Which point is corresponding to the reference point?
Reference image:
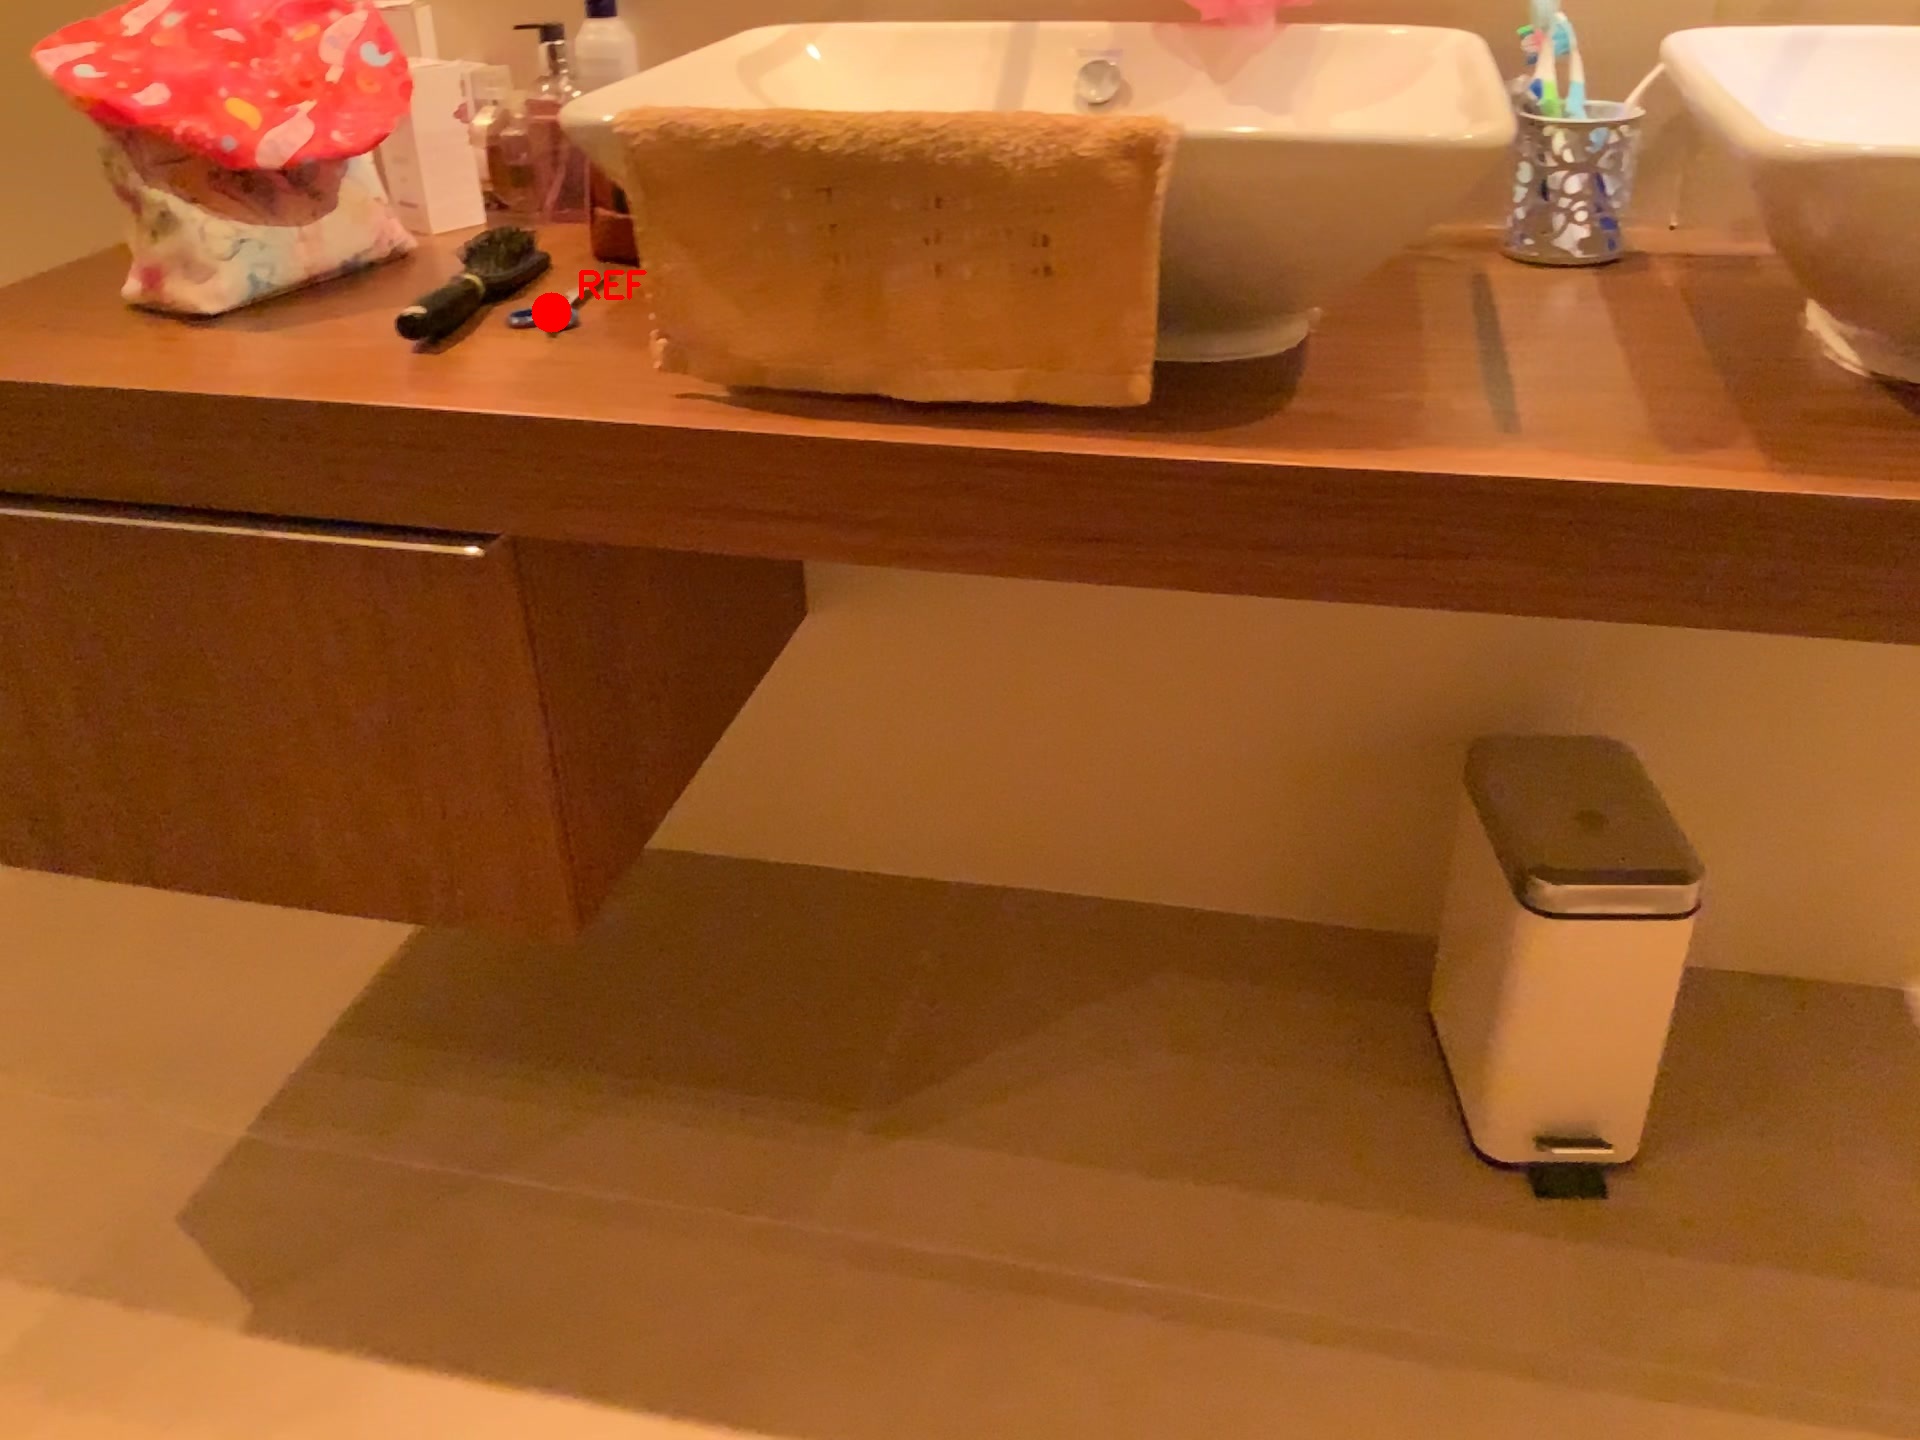
Option image:
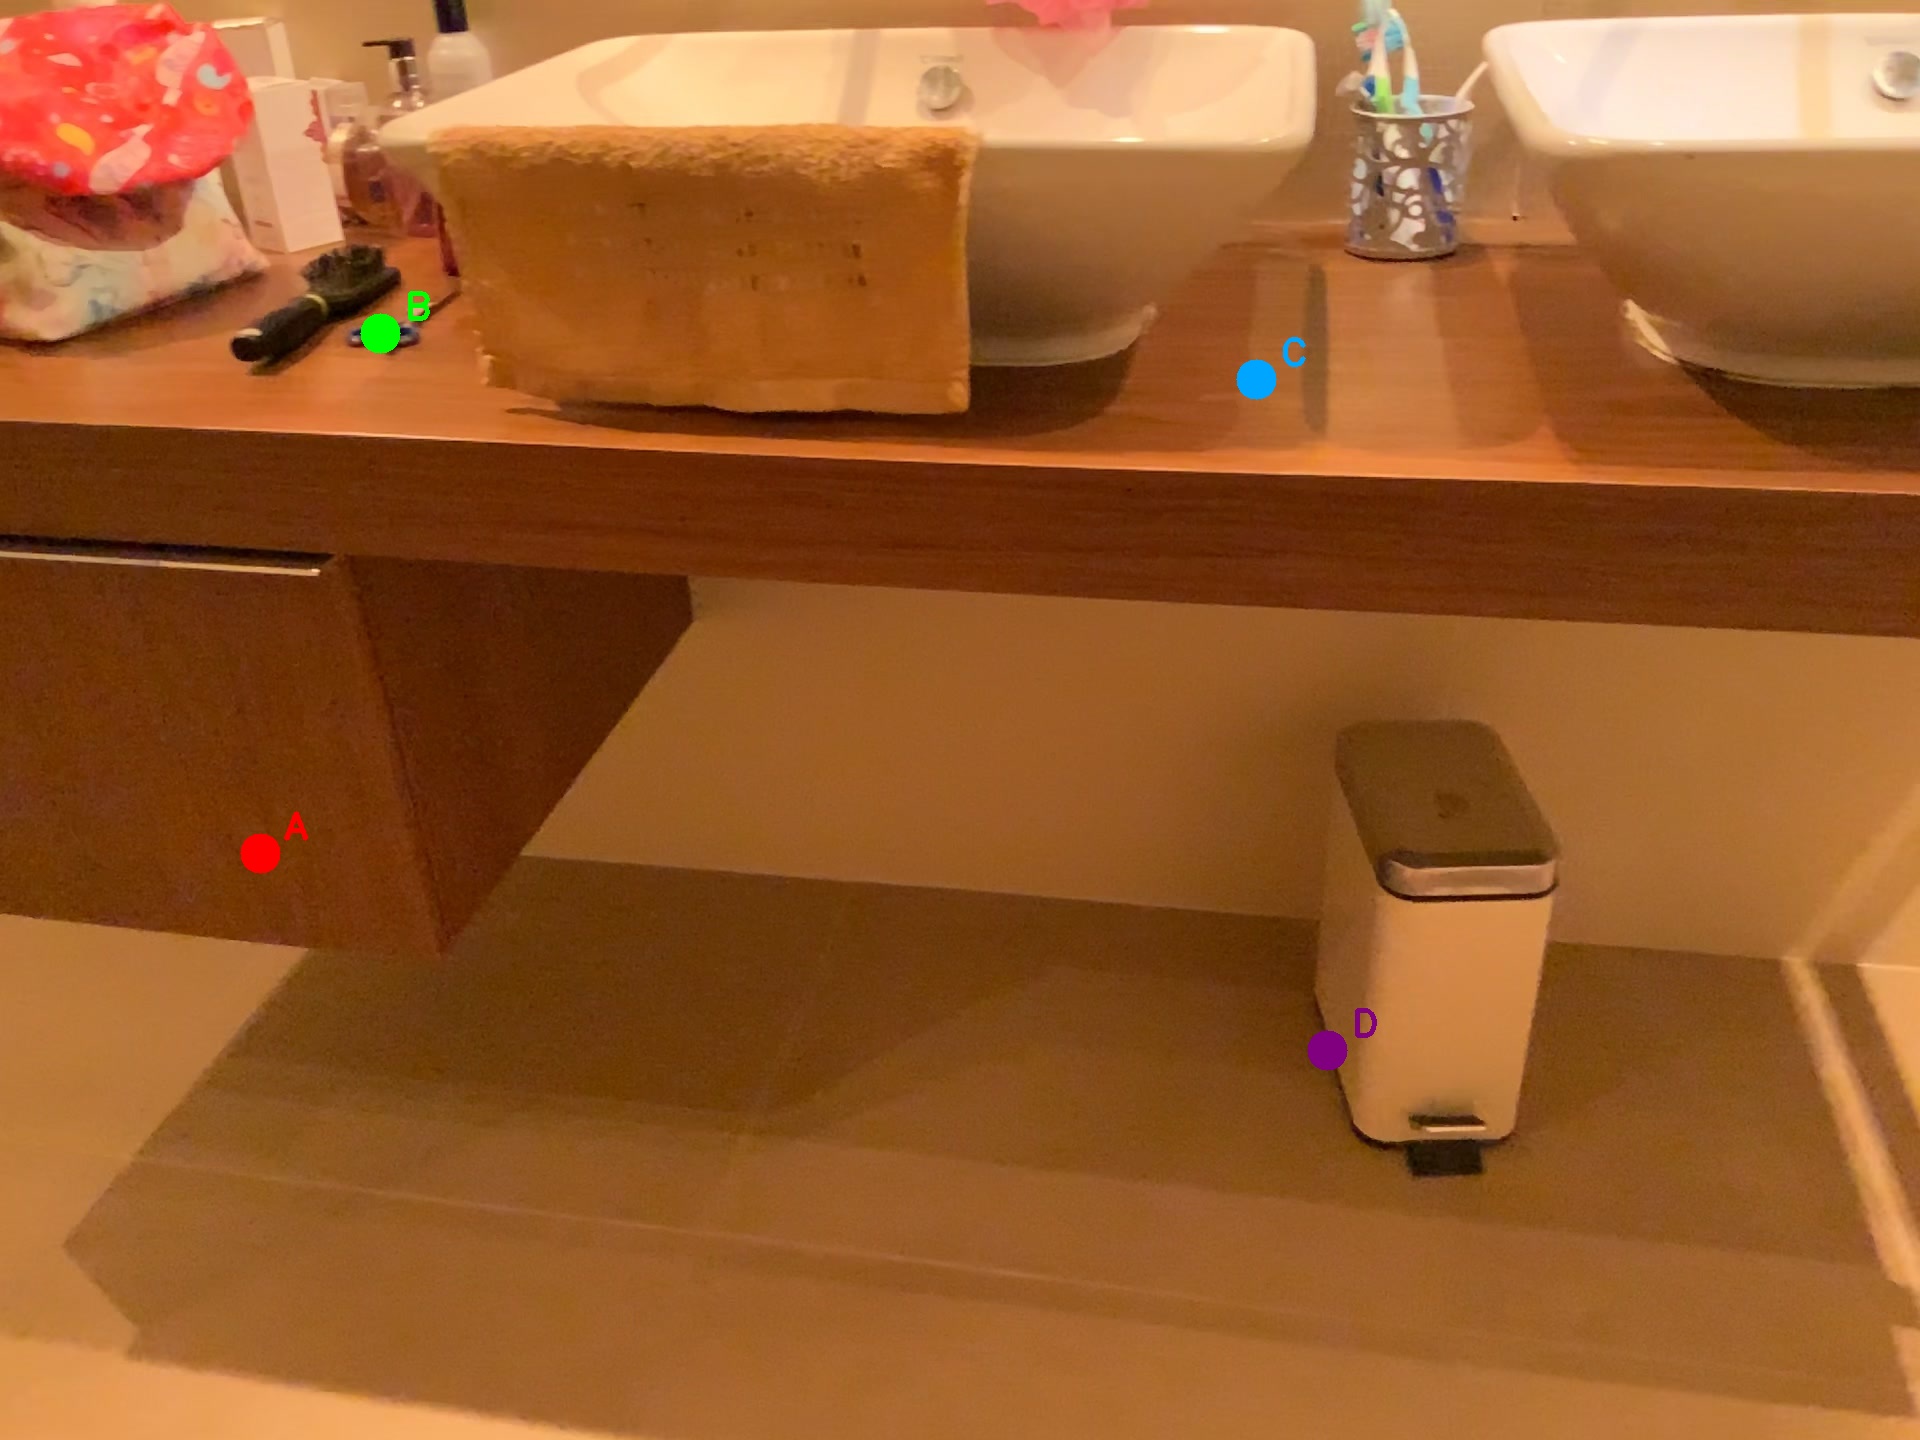
Choices:
Point A
Point B
Point C
Point D
Answer: (B)